Sky position (RA, Dec in degrees): 200.974, 18.14
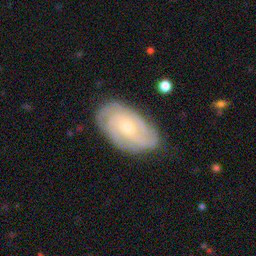
Galaxy morphology: Unbarred Loose Spiral Galaxies